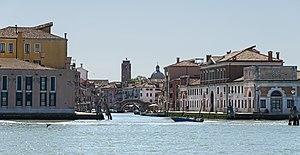
Jadis artère d'approvisionnement principale de la ville et appelé Canaleclo puis Canal Regio jusqu'au XVIIᵉ siècle, le Canale di Cannaregio est l'une des plus importantes voies navigables de Venise.